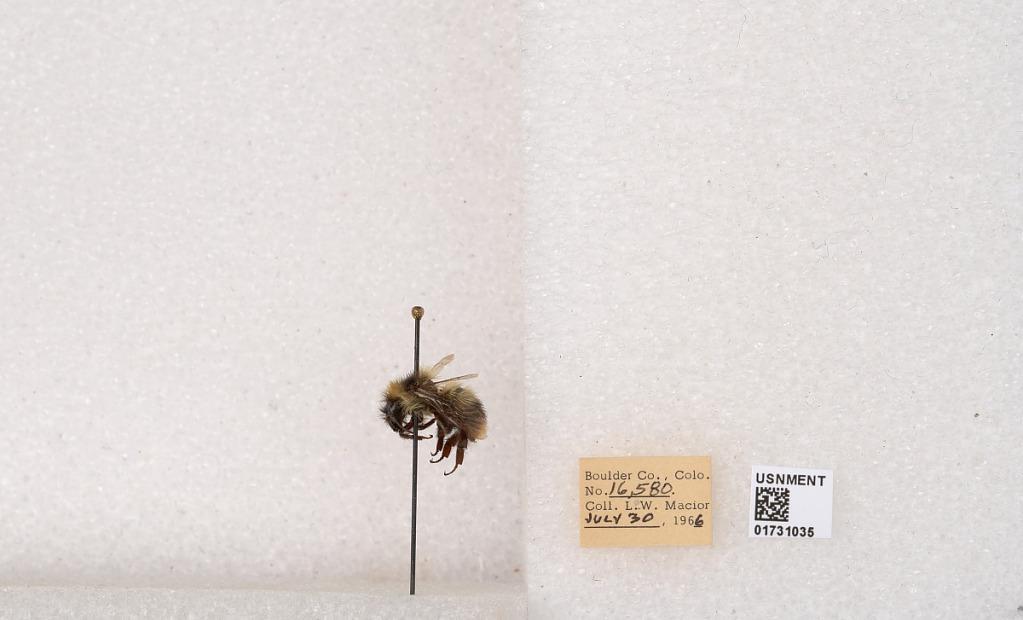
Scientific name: Bombus kirbyellus
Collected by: L. Macior
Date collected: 1966-7-30
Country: United States
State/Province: Colorado
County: Boulder
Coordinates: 40.0925, -105.358